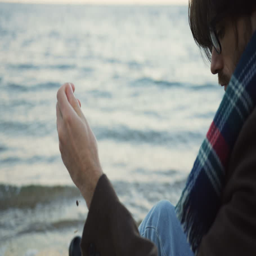
close up the man sitting at the sea and pouring a sand .